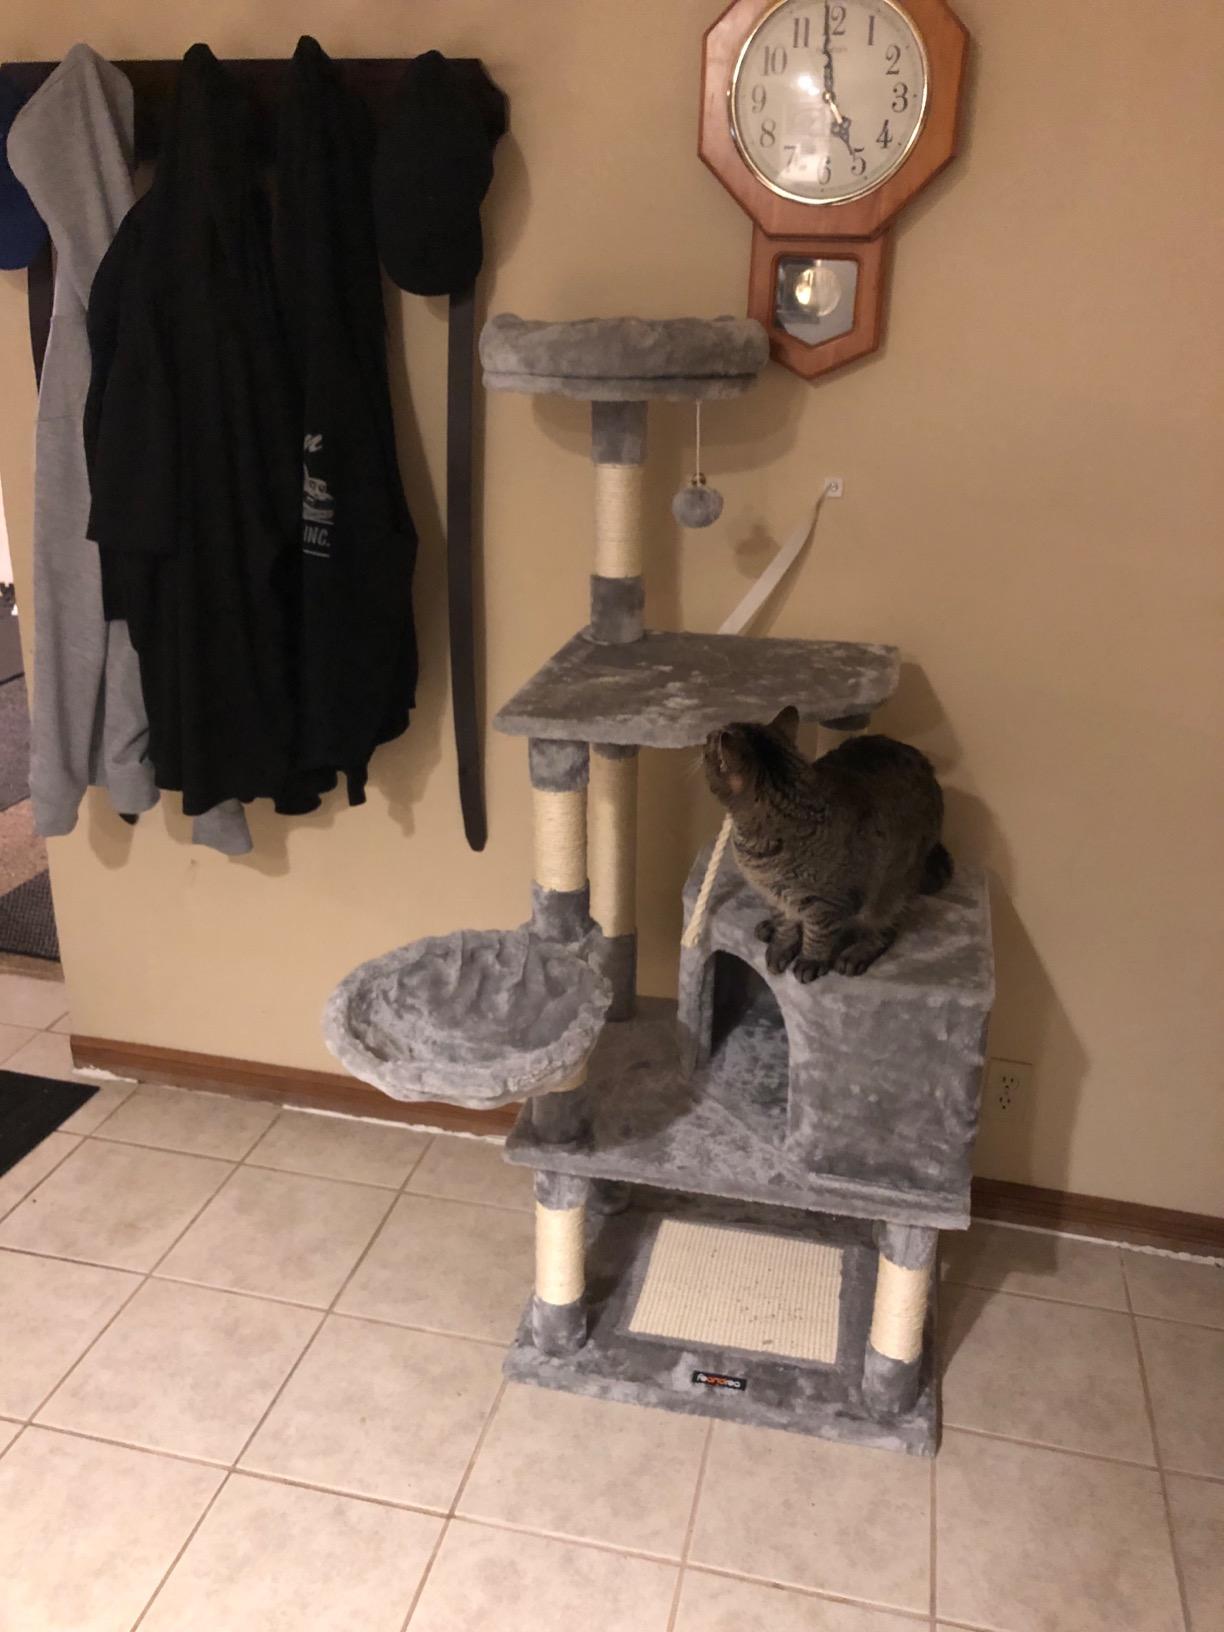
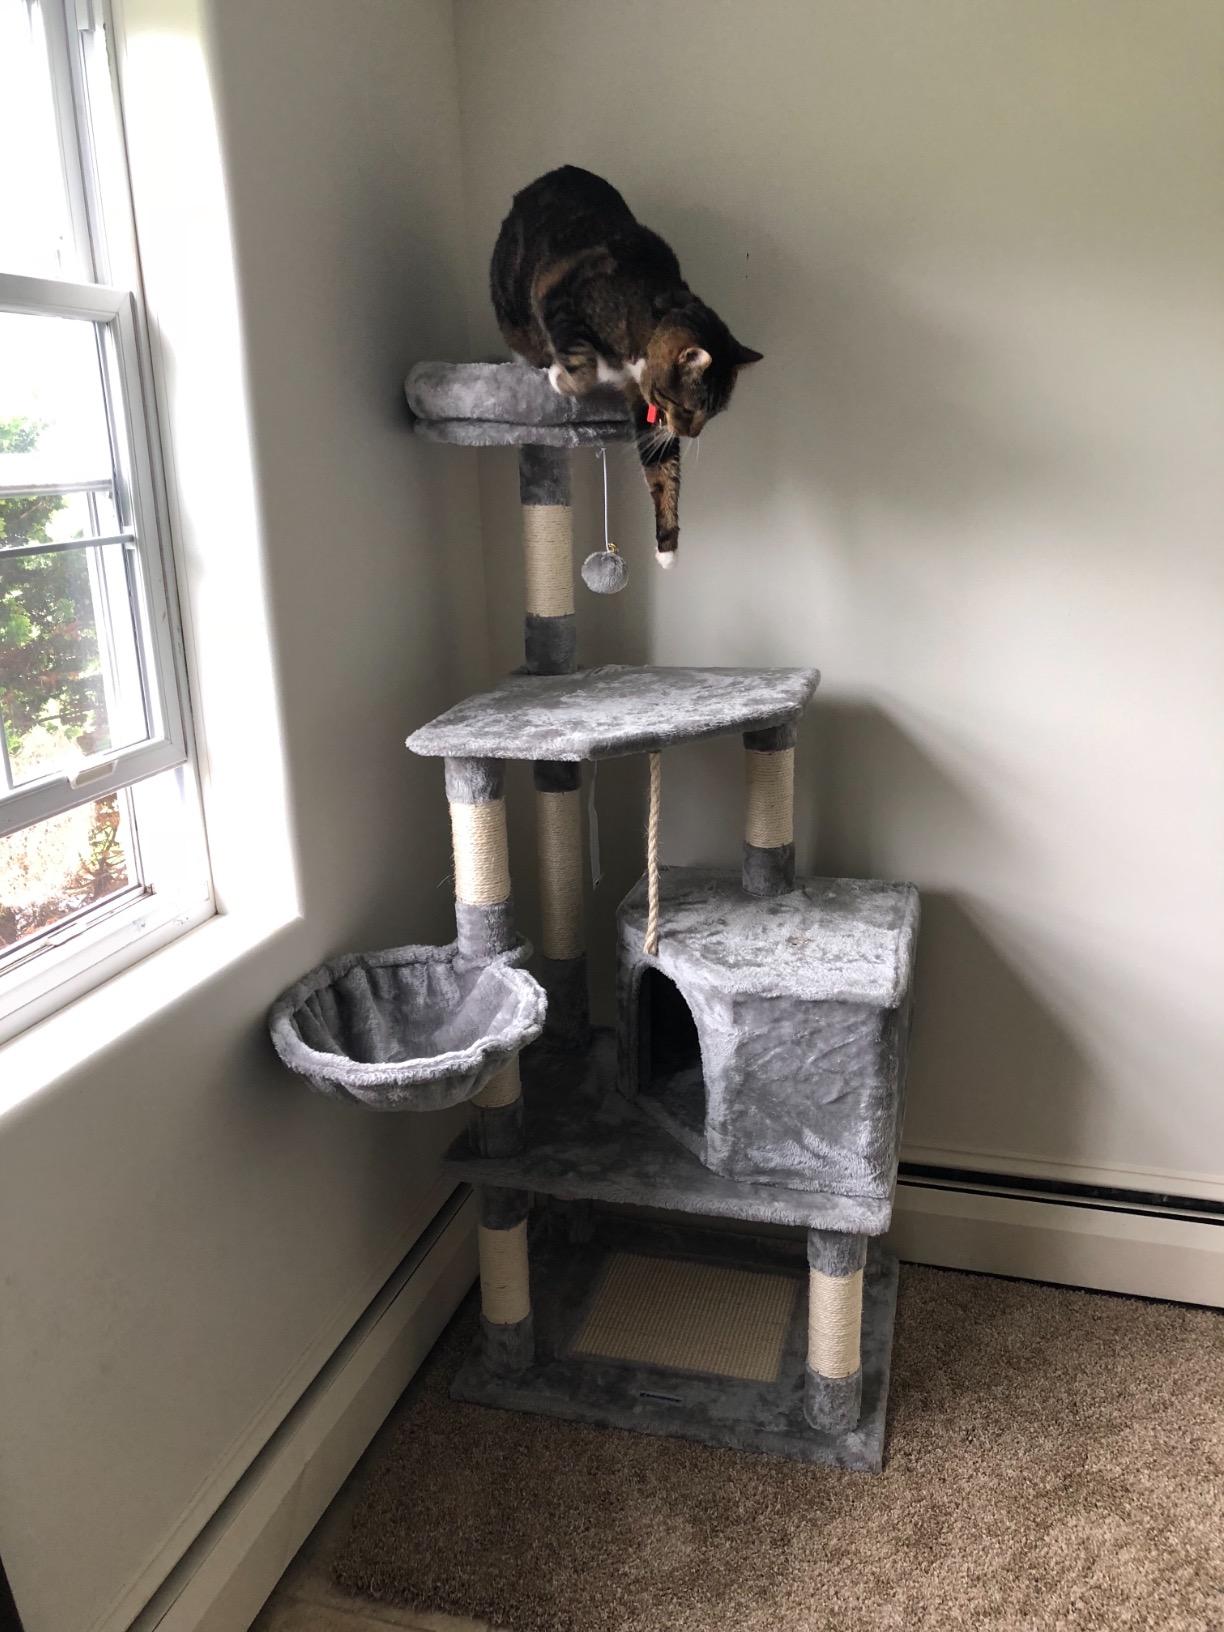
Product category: items_cat tree
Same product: yes